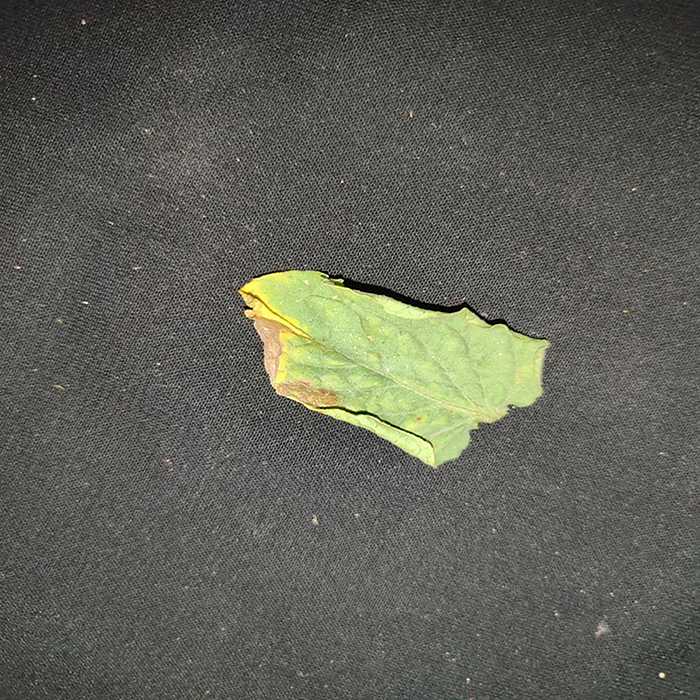
Plant: Tomato
Label: Tomato Bacterial spot